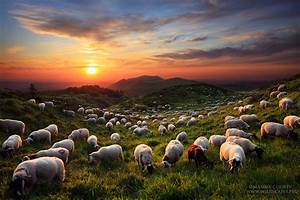
Label: pecora